John Hopton (soldier)

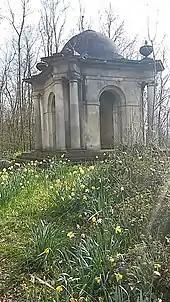
Hopton's mausoleum at Canon Frome

Hopton lived at Canon Frome Court, Herefordshire, his ancestral home, where he had a private rifle range. He is buried in an imposing tomb at the top of Meephill to the east of the parish of Canon Frome, taking the form of a stone classical temple with resonant musical qualities. The mausoleum marks the spot from which Hopton once hit the bulls-eye of a target 1,500 yards away, at Old Birchend.